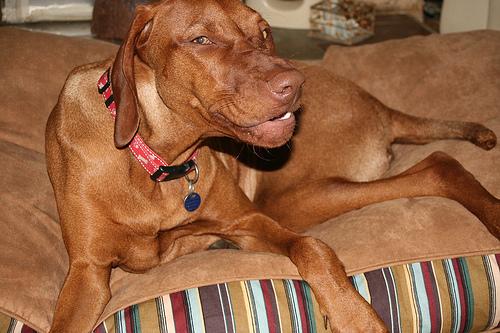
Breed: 210-n000048-vizsla